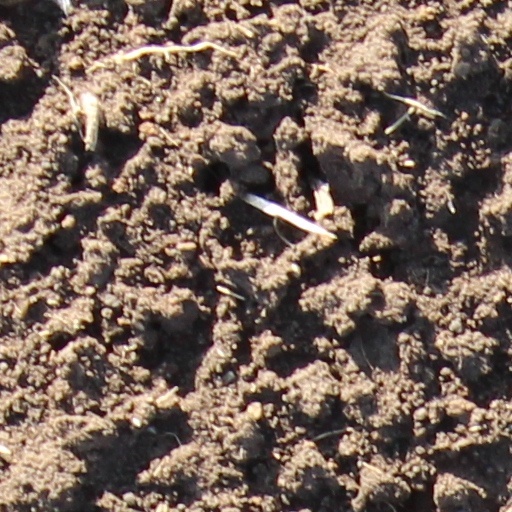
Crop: wheat